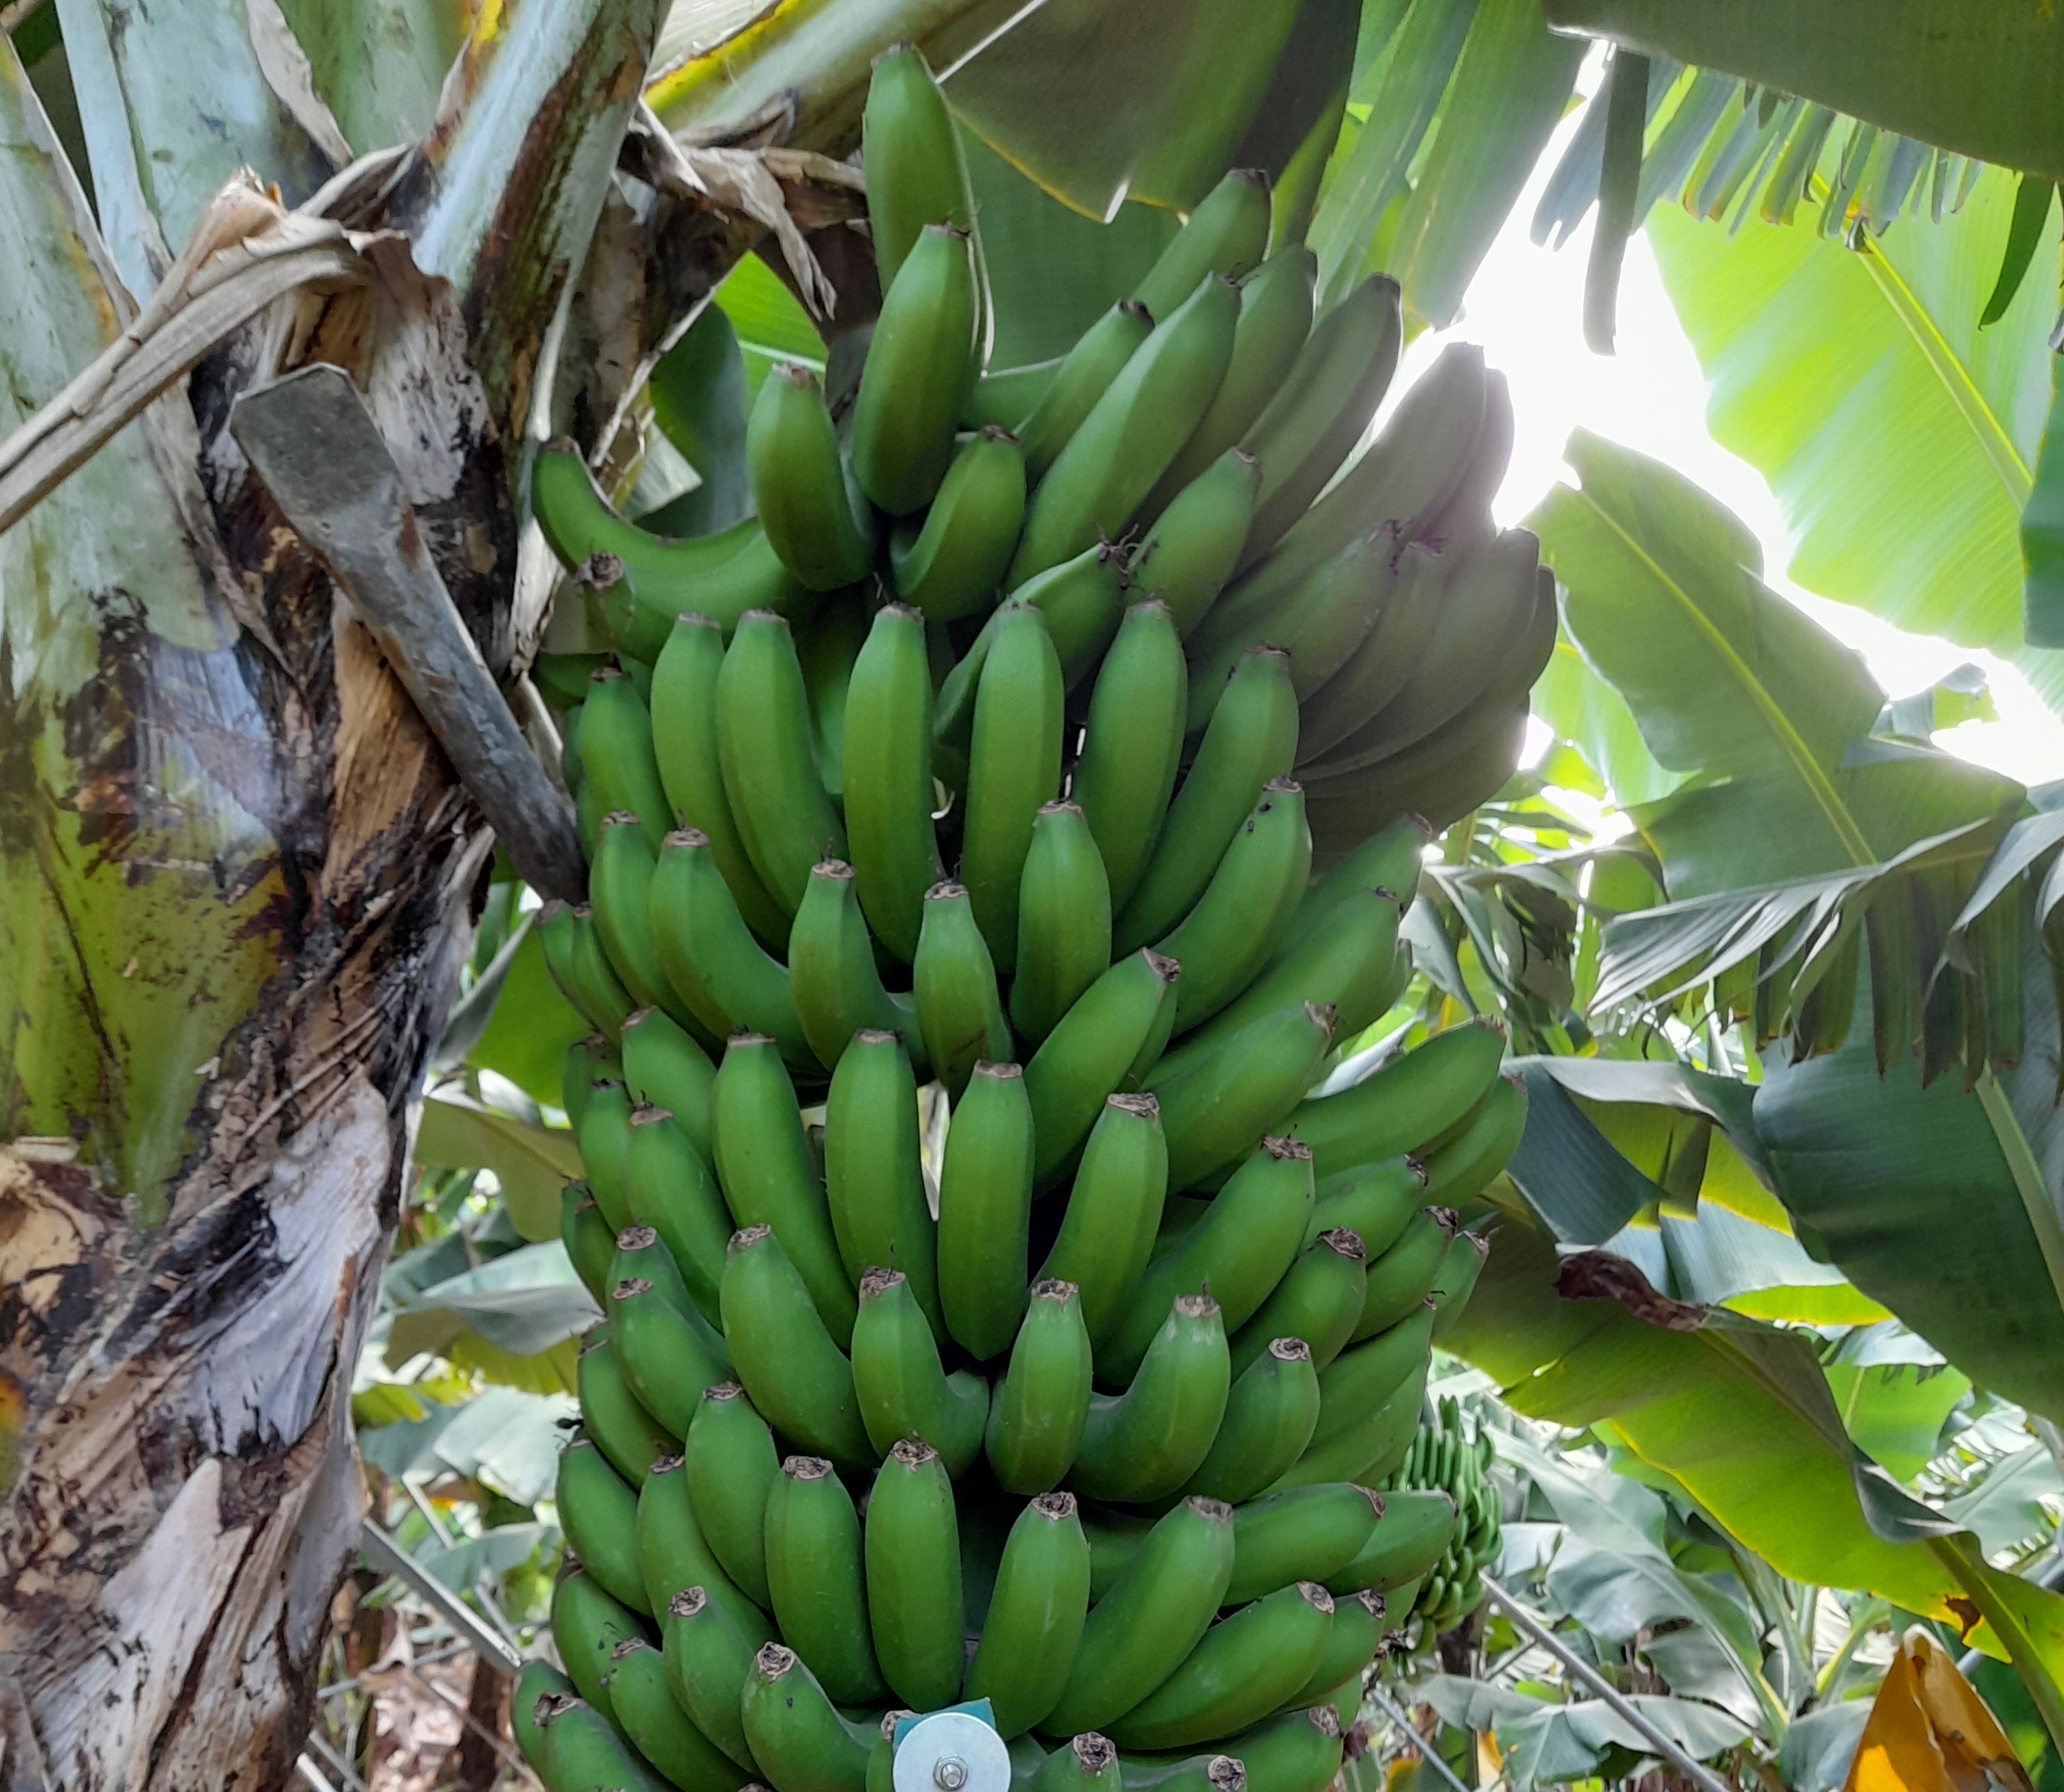
Label: Cut